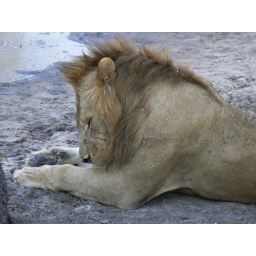
as the other male lion basked under a nereby tree, this one set about cleaning its huge paws